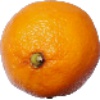
Label: lemon_meyer